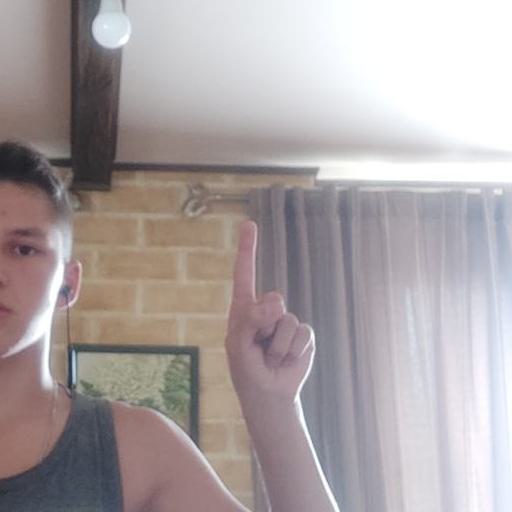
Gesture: one